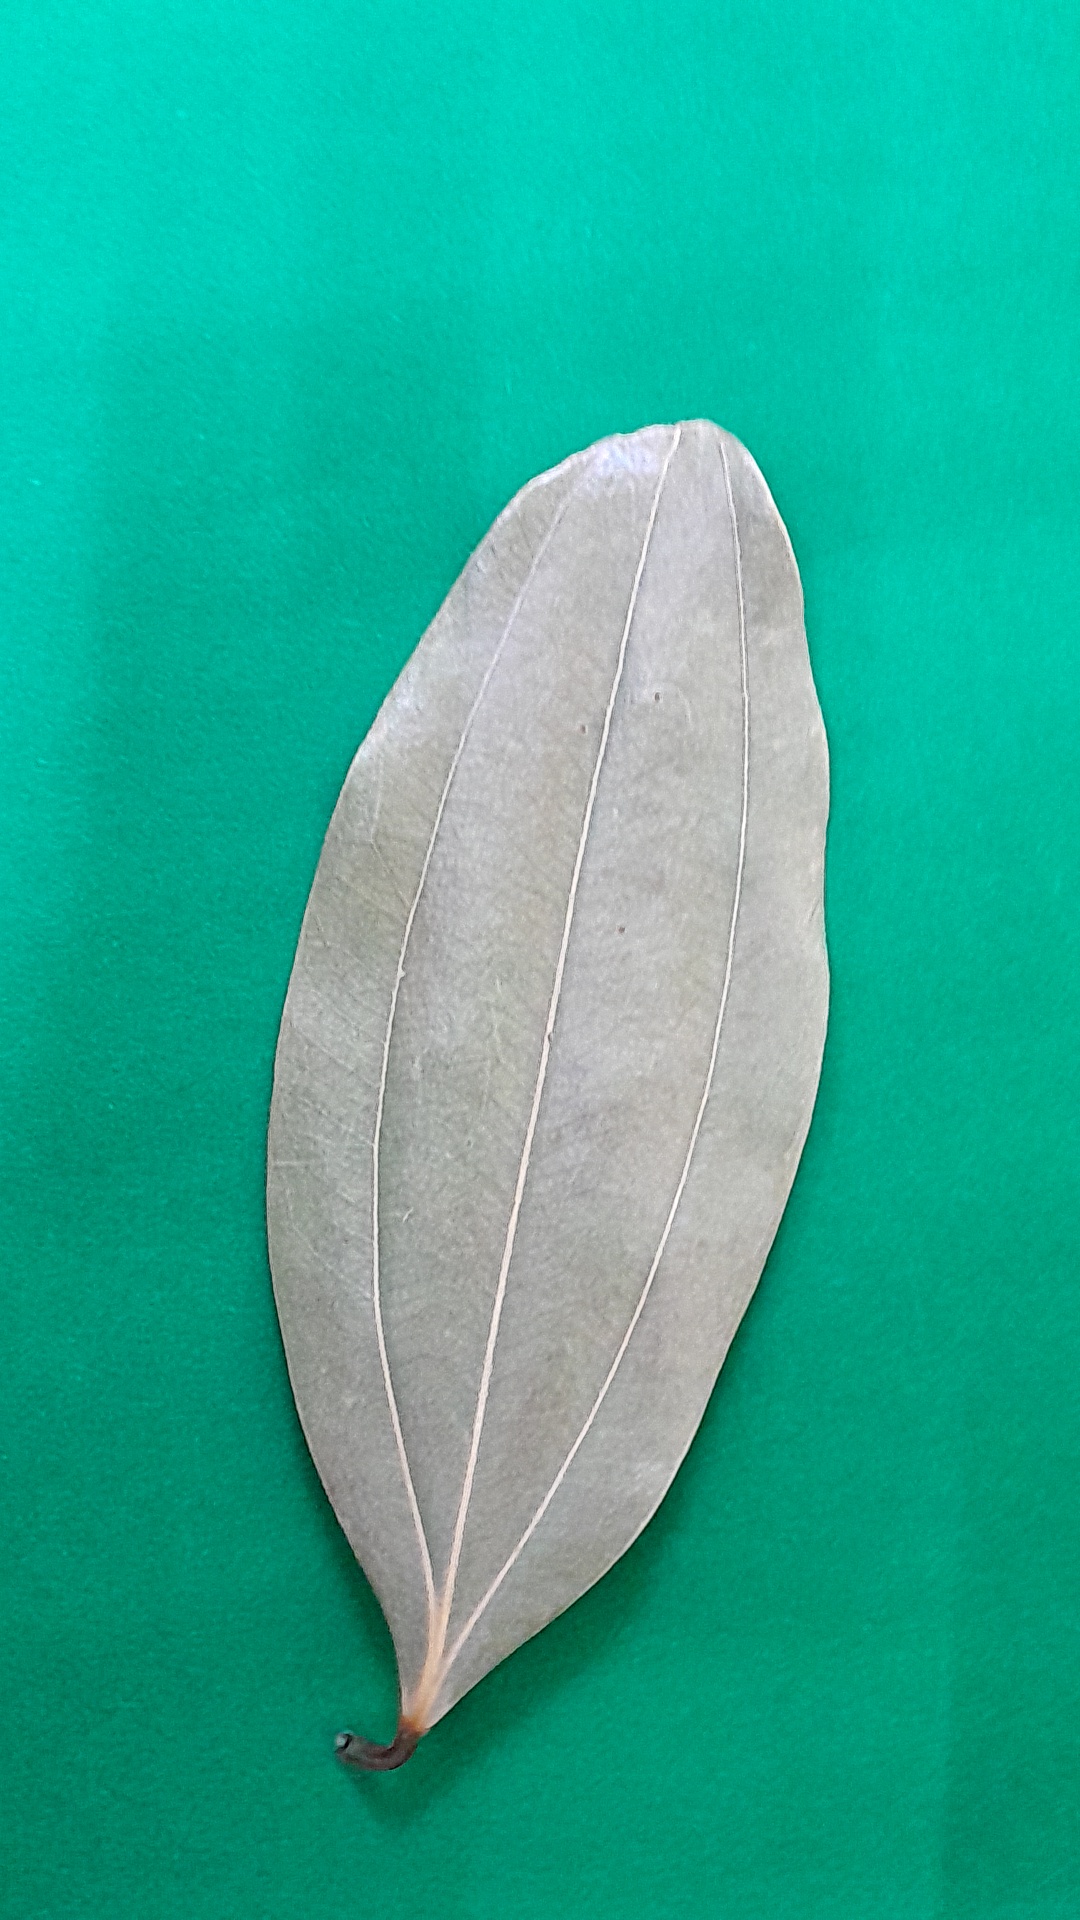
Label: Dry Leaf